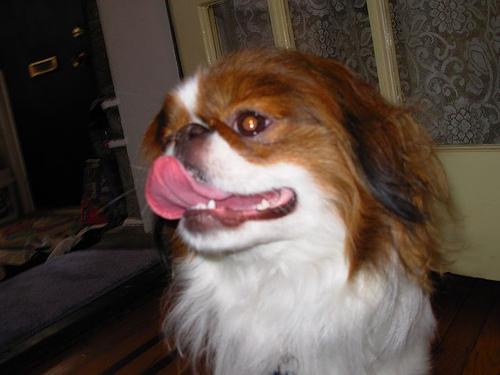
Breed: japanese chin